Newmarket railway station, Auckland

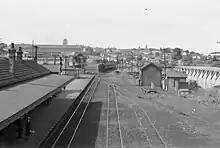
Newmarket Station in the 1940s

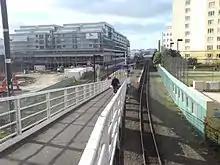
Newmarket railway station in 2007, viewed from Remuera Road

The station was opened on 20 December 1873 and in its historical configuration it consisted of a single island, accessed by a ramp from Remuera Road (opposite Nuffield Street) and by a pedestrian overbridge which led to Broadway and Joseph Banks Terrace. The original station building was one of four island platform station buildings in Auckland designed and built by George Troup, Chief Engineer for the New Zealand Railways Department. It was built in 1908, at the time of the installation of double track.